Writing systems of Africa

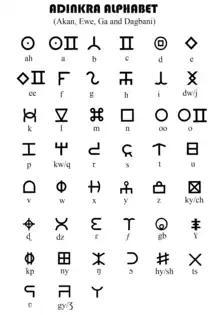
All 45 Characters of Adinkra Alphabet

The Geʽez script is an abugida that was created in Horn of Africa in the 8th-9th century BC for writing the Geʽez language. The script is used today in Ethiopia and Eritrea for Amharic, Tigrinya, and several other languages. It is sometimes called "Ethiopic", and is known in Eritrea and Ethiopia as the "fidel" or "abugida".